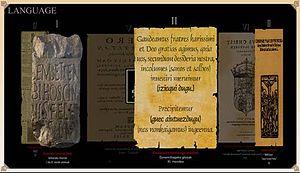
Le basque est la langue traditionnelle du peuple autochtone des Basques, parlée au Pays basque. C'est le seul isolat encore vivant parmi toutes les langues en Europe, tant du point de vue génétique que du point de vue typologique. De type ergatif et agglutinant, le basque, appelé aquitain dans l'Antiquité et lingua Navarrorum au Moyen Âge, est la langue d'Europe occidentale la plus ancienne in situ, encore vivante.